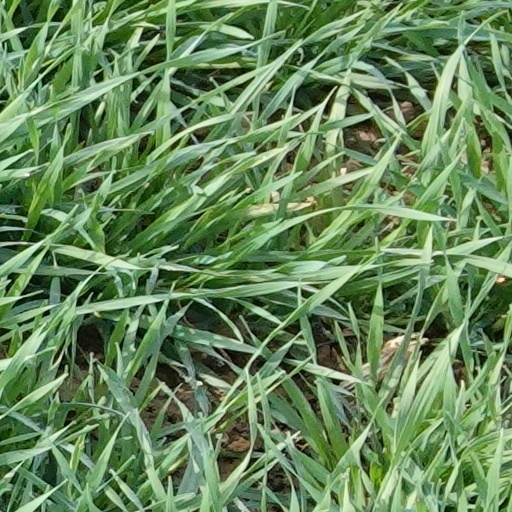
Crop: wheat